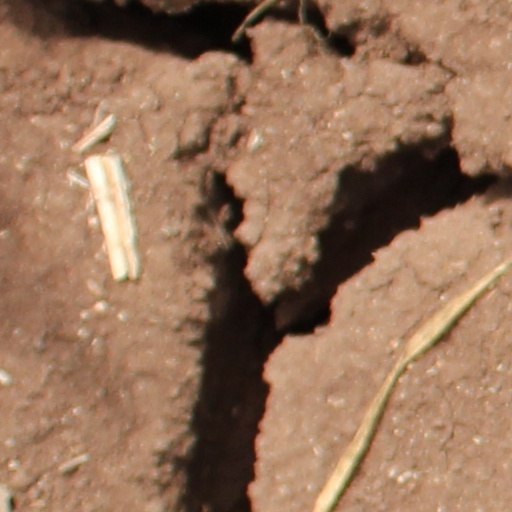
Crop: wheat